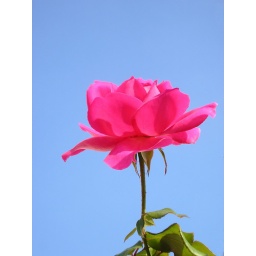
Red rose against a perfectly blue sky